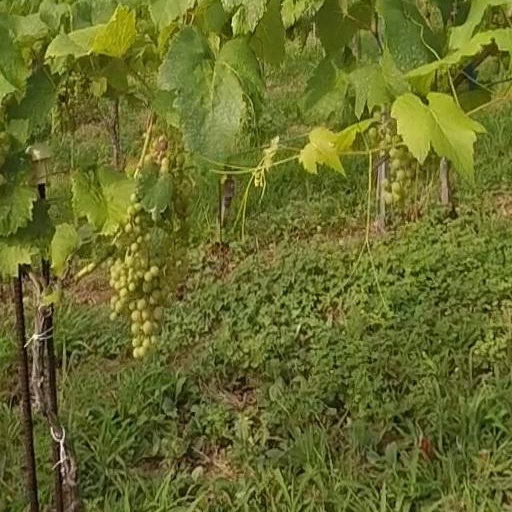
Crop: grape